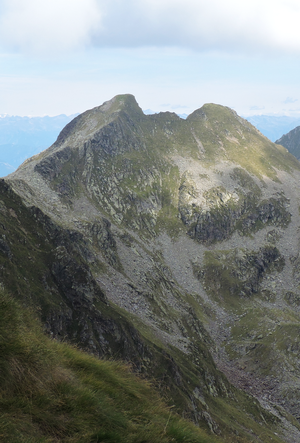
Le mont Capezzone est une montagne italienne qui s'élève à 2 421 m d'altitude dans les Alpes pennines à la frontière entre les provinces de Verceil et du Verbano-Cusio-Ossola.